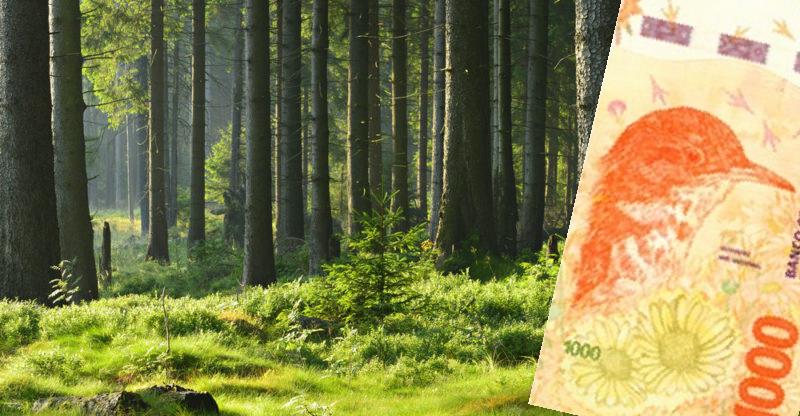
Denominación: 1000